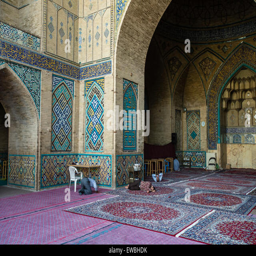
men pray in the mosque